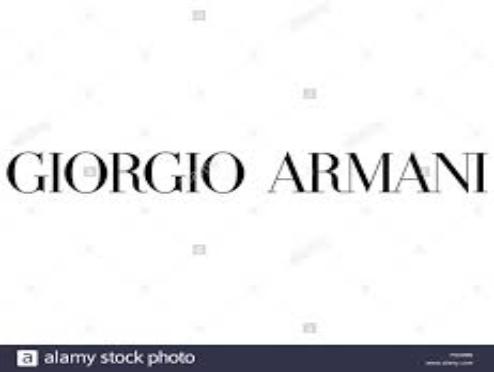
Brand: Armani
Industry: Clothes